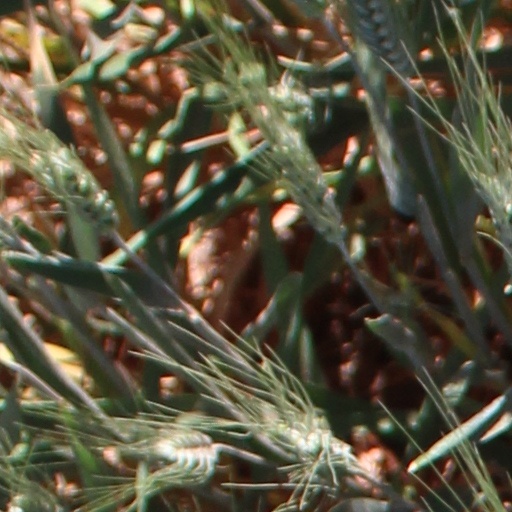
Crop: wheat